Second Time Around (film)

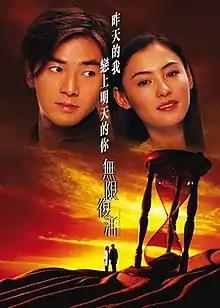

Second Time Around is a 2002 Hong Kong film starring Ekin Cheng, Cecilia Cheung and Ke Huy Quan. The film involves the use of parallel universes.